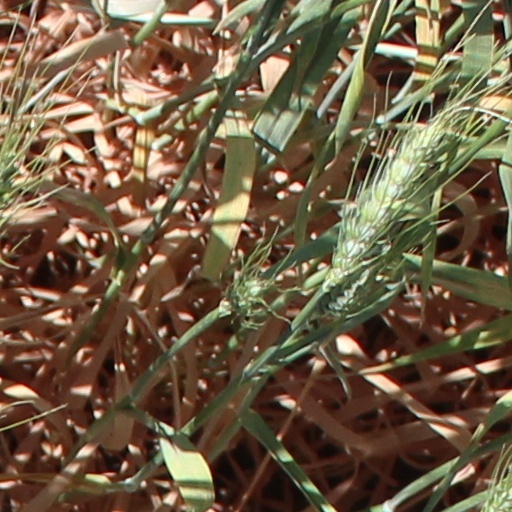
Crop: wheat